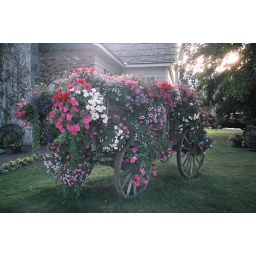
We stayed in this house for one night, the host is a true flower lover!